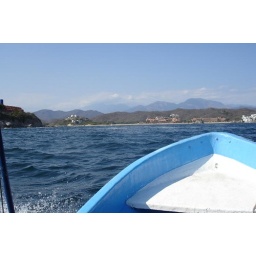
Arriving at our beach by boat